Ialysos

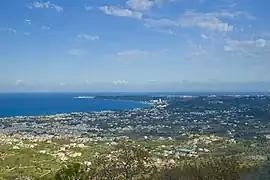
Panorama of the city

Ialysos (before 1976: Τριάντα "Trianta") is a town and a former municipality on the island of Rhodes, in the Dodecanese, Greece. Since the 2011 local government reform it is part of the municipality Rhodes, of which it is a municipal unit. The municipal unit has an area of 16.7 km. It is the second-largest town on the island of Rhodes. It has a population of approximately 13,000, and is located eight kilometres west of the town of Rhodes, the island's capital, on the island's northwestern coast.